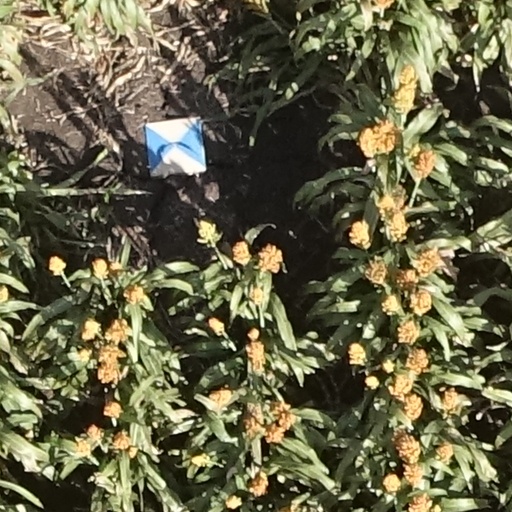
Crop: sorghum